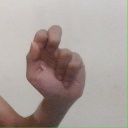
अक्षर: ढ